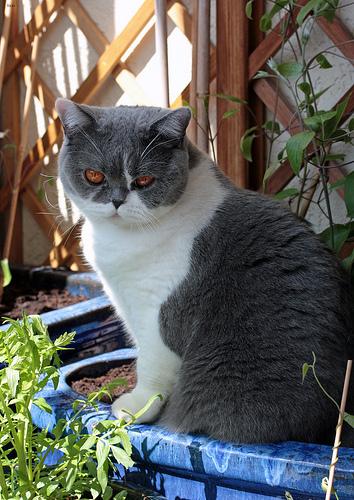
Breed: British Shorthair